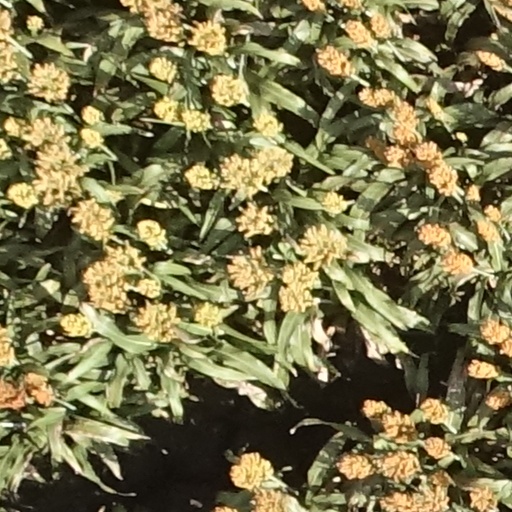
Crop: sorghum